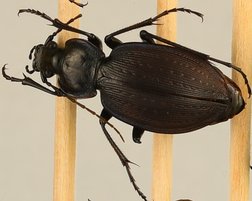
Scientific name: Carabus goryi
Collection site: Harvard Forest Site (HARV), plot HARV_010